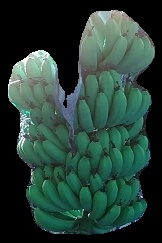
Variety: pachbale
Grade: grade1